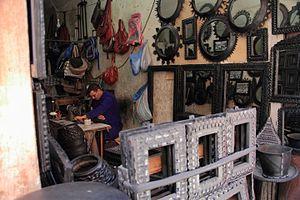
Boutique d'artisanat du Souk de MarrakechSouk de Marrakech, vendant notamment des objets fabriqués avec des morceaux ainsi recyclés de vieux pneus de divers véhicules
Le recyclage des pneus consiste à les réutiliser dans des filières de revente d'occasion et de pneus rechapés ou à en réutiliser la matière ; la valorisation des « pneus usagés non réutilisables » désigne la récupération et valorisation - dans le pneu usagé - de matériaux, ou de molécules énergétiques ou de produits chimiques réutilisables.